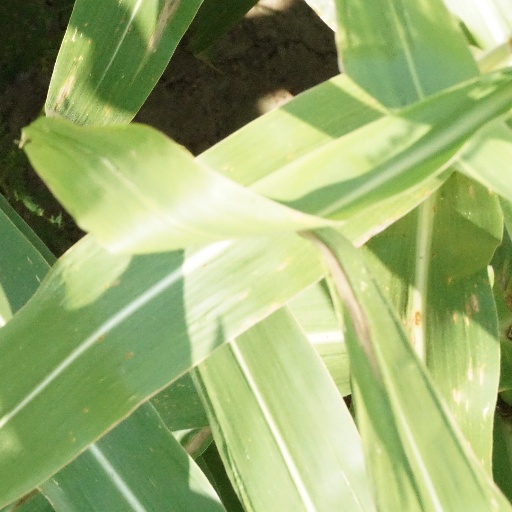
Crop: maize; corn